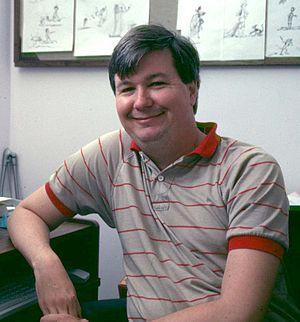
Randy Cartwright est un animateur et scénariste américain né le 31 octobre 1951 à Newport News en Virginie.